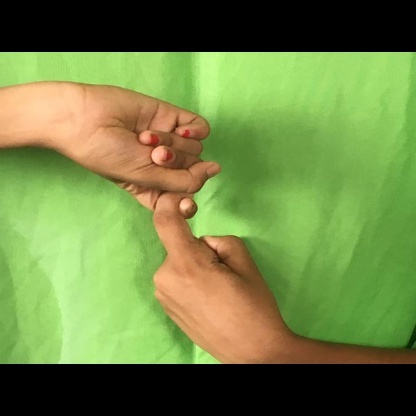
Mudra: Pasha